Elio Filippo Accrocca

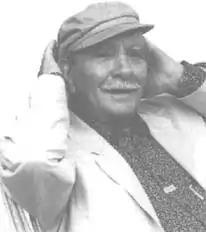
Accrocca in later life

Having been born in Cori, Lazio, Accrocca studied at the University of Rome under the modernist poet Giuseppe Ungaretti, who remained a core influence on his poetry.